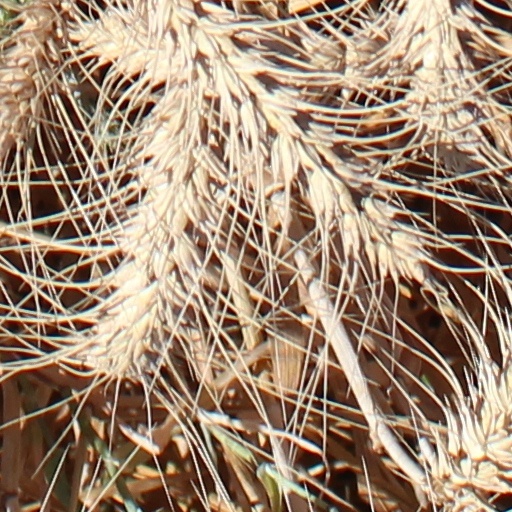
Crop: wheat